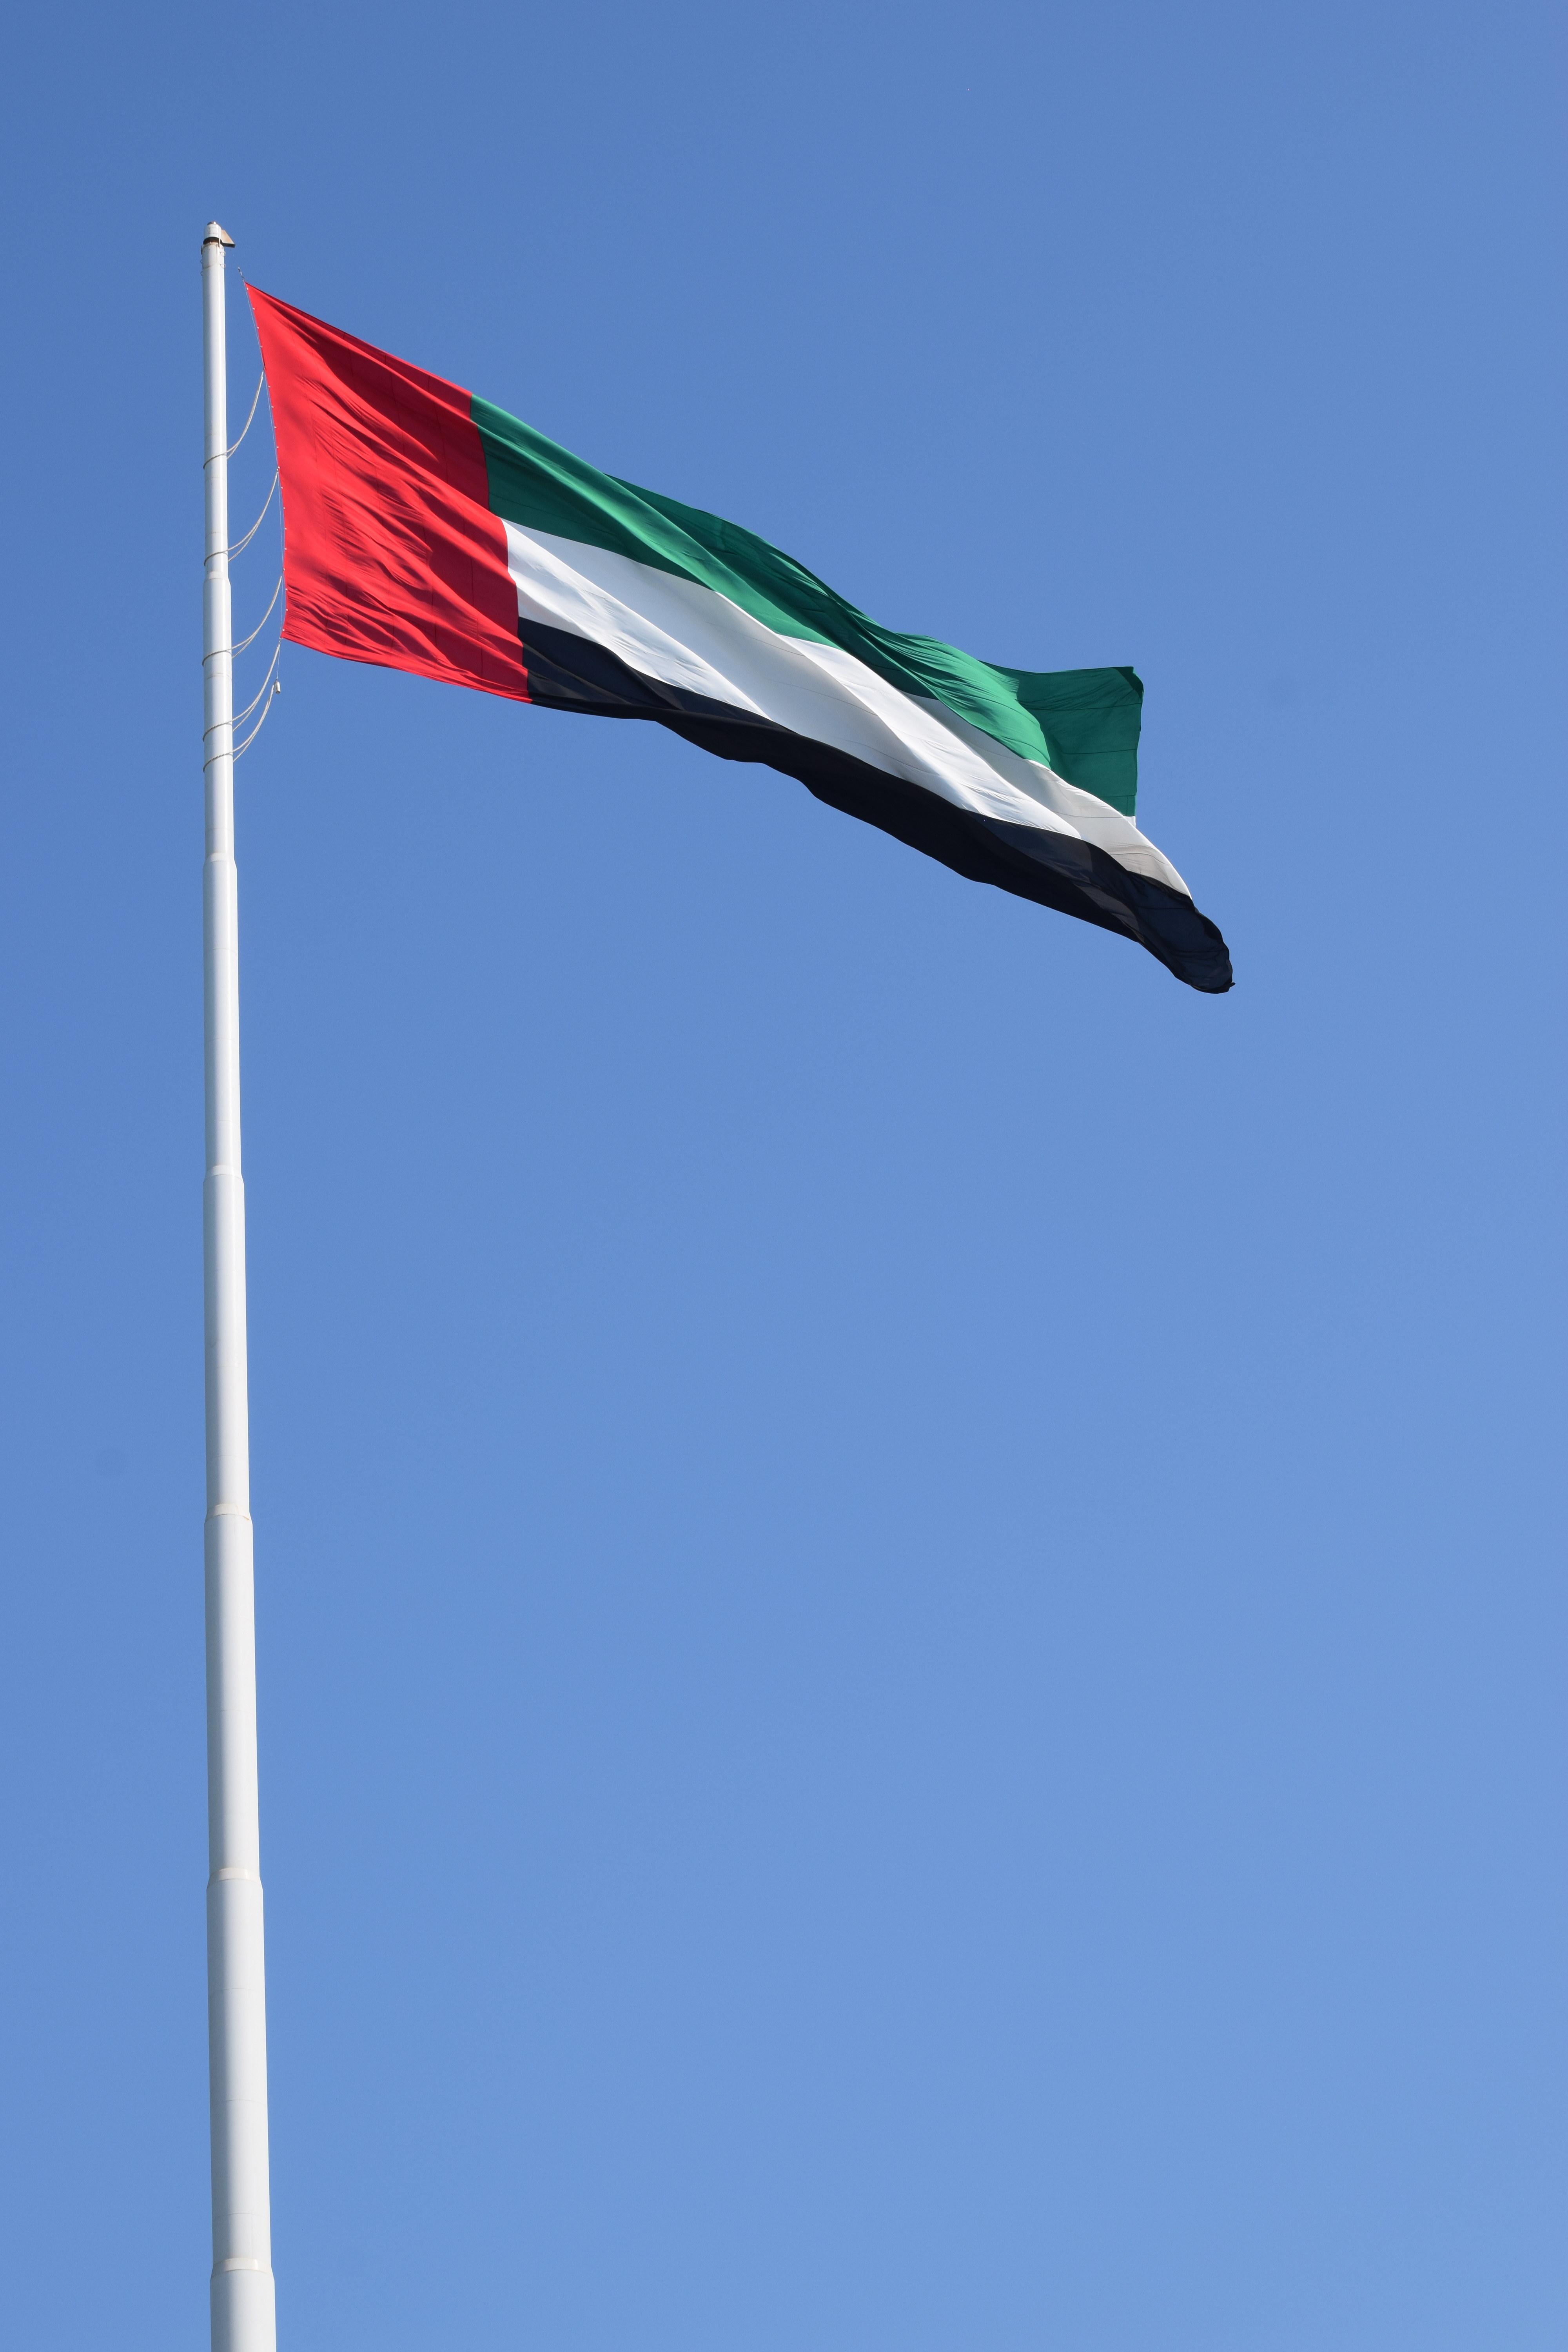
flag, pole, sky